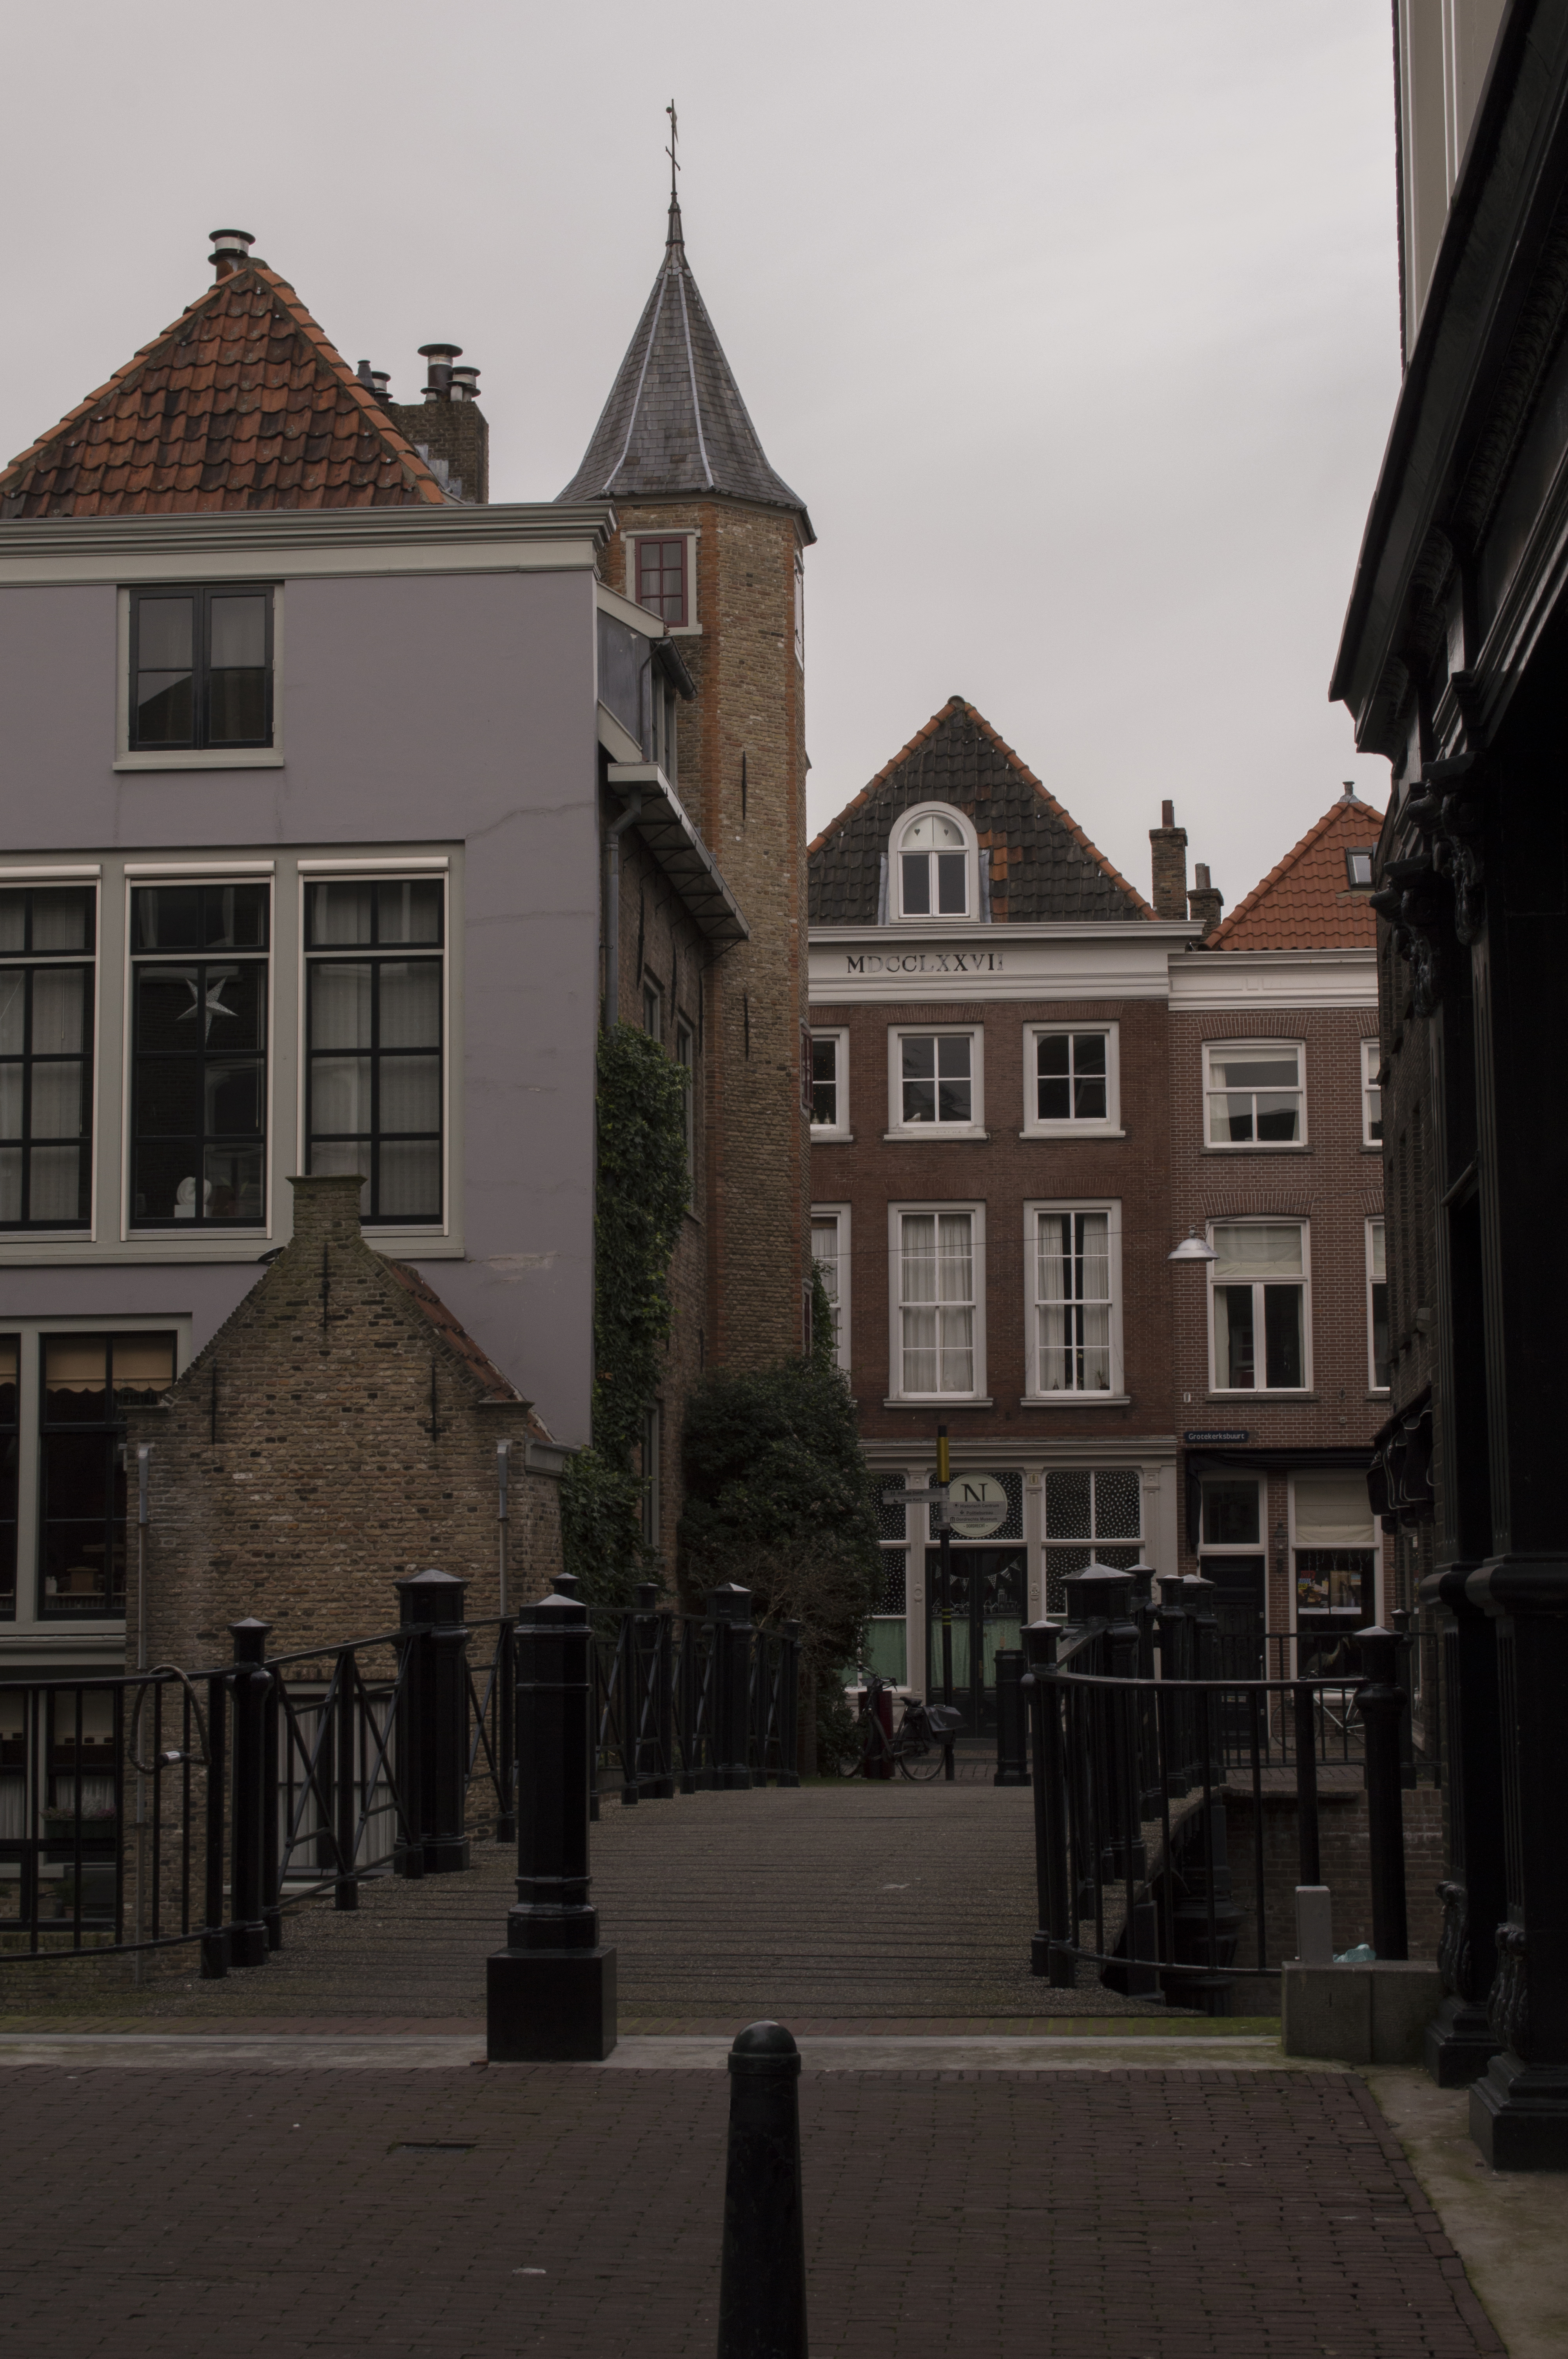
outdoor, architecture, road, street, photography, house, town, building, city, urban, photo, cityscape, downtown, evening, facade, nikon, historic, waterway, holland, nederland, netherlands, brug, infrastructure, dutch, outdoorphotography, picture, photograph, fotos, foto, fotografie, urbanphotography, paulvandevelde, pdvandevelde, padagudaloma, dordrecht, stadsfotografie, nederlandinfotos, historisch, voorstraat, stadswandeling, architectuur, pvdvfotografie, pdvandeveldedordrecht, diep, rondjedordt, dedordtevaer, dutchphotography, nederlandsefotografie, dutchphotogaraphy, totallydutch, fotografienederland, hollandsefotografie, fotografieholland, wijnstraat, dordtmonumenteel, fotosdordrecht, fotosvandordrecht, erfgoedcentrumdiep, openmonumentendag, fotovandeweek, dordrechtmonumenteel, pelserbrug, neighbourhood, urban area, residential area, human settlement, paulvandeveldedordrecht, regionaalarchiefbeeldbank, hetgeheugenvannederland